University of Rostock

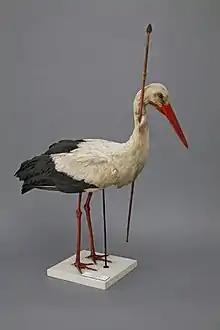
The "Rostocker Pfeilstorch", on display at the Institute of Zoology

The Rostock University Library consists of 3 divisional libraries and several specialized libraries provides scientific literature and information for research, education and study. The university statistics shows about 3 million physical volumes recorded in the catalogue. It provides access to electronic journals (EZB) and specialized databases (DBIS). The library possesses large special collections of culturally historical and scientifically historical old books. In the Patents and Standards Centre (PNZ), all DIN norms and regulations as well as the VDI guidelines are provided. Moreover, the library also contains the university archive and the art treasure collection.